Burwood East

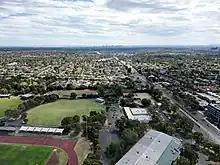
Aerial perspective of Burwood East reserve facing west to the city skyline

In the 2016 Census, there were 10,273 people in Burwood East. 48.1% of people were born in Australia. The next most common countries of birth were China 14.8%, Greece 4.1%, India 3.6%, Sri Lanka 3.2% and Malaysia 2.7%. 44.6% of people spoke only English at home. Other languages spoken at home included Mandarin 15.7%, Greek 8.9%, Cantonese 6.0%, Vietnamese 2.3% and Sinhalese 2.2%. The most common responses for religion were No Religion 32.3%, Catholic 17.8%, Eastern Orthodox 10.4% and Buddhism 7.3%.